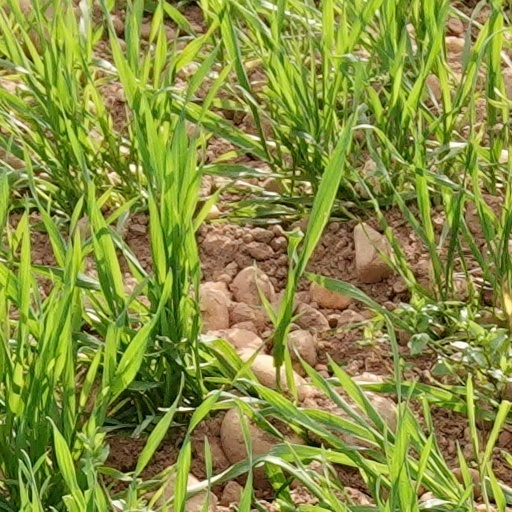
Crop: wheat